Hillesøy Church

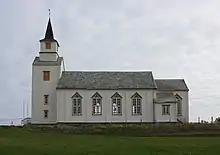
View of the church

Hillesøy Church is a parish church of the Church of Norway in Tromsø Municipality in Troms county, Norway. It is located in the Brensholmen area on the western part of the island of Kvaløya. It is the church for the Hillesøy parish which is part of the Tromsø domprosti (arch-deanery) in the Diocese of Nord-Hålogaland. The white, wooden church was built in a long church style in 1889 by the architect D.G. Evjen. The church seats about 300 people.